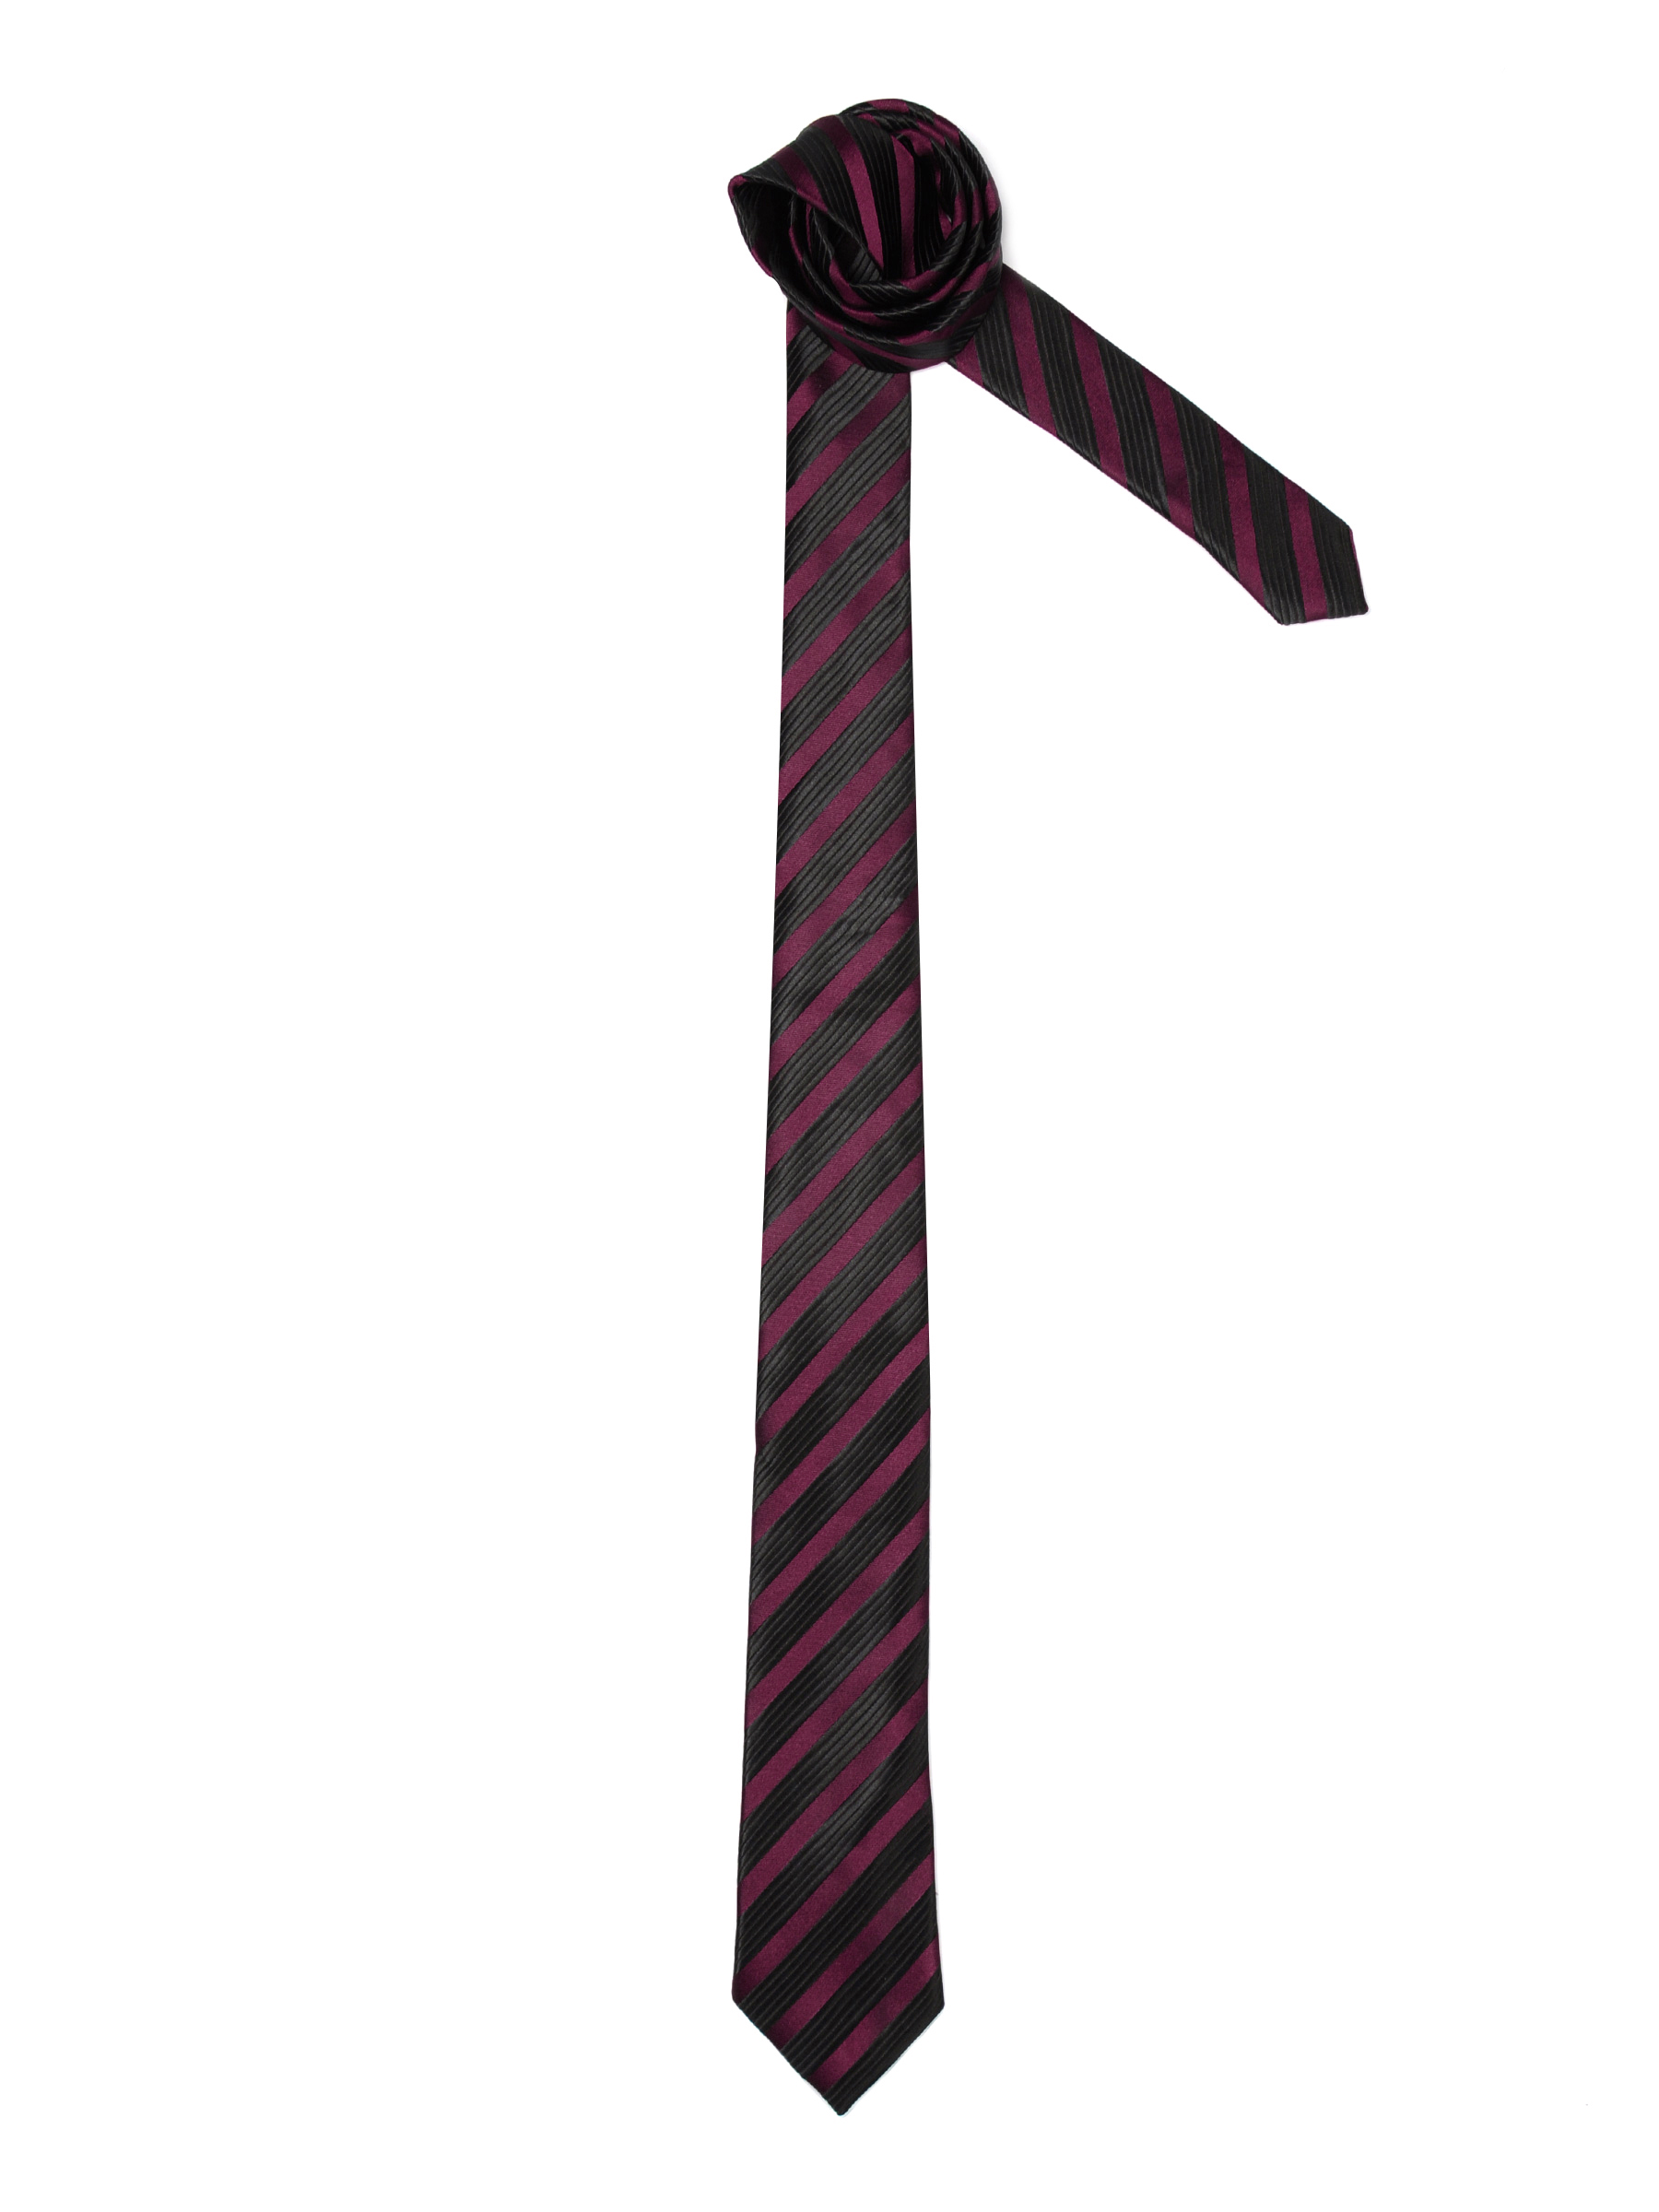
Peter England Men Elite Maroon Tie
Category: Accessories / Ties / Ties
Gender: Men
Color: Maroon
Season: Summer 2011
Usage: Formal